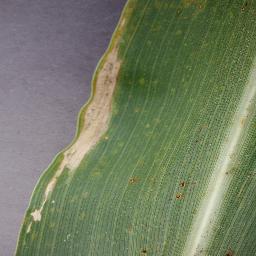
Label: Corn___Northern_Leaf_Blight